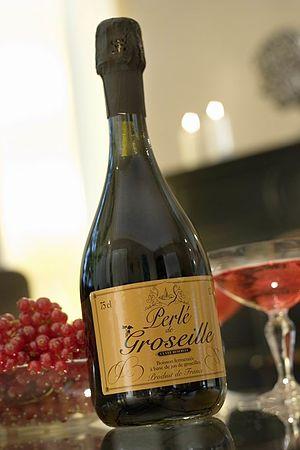
Perlé de Groseille
Le vin de groseilles est élaboré sur le principe de fermentation contrôlée de groseilles.